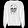
Label: Pullover